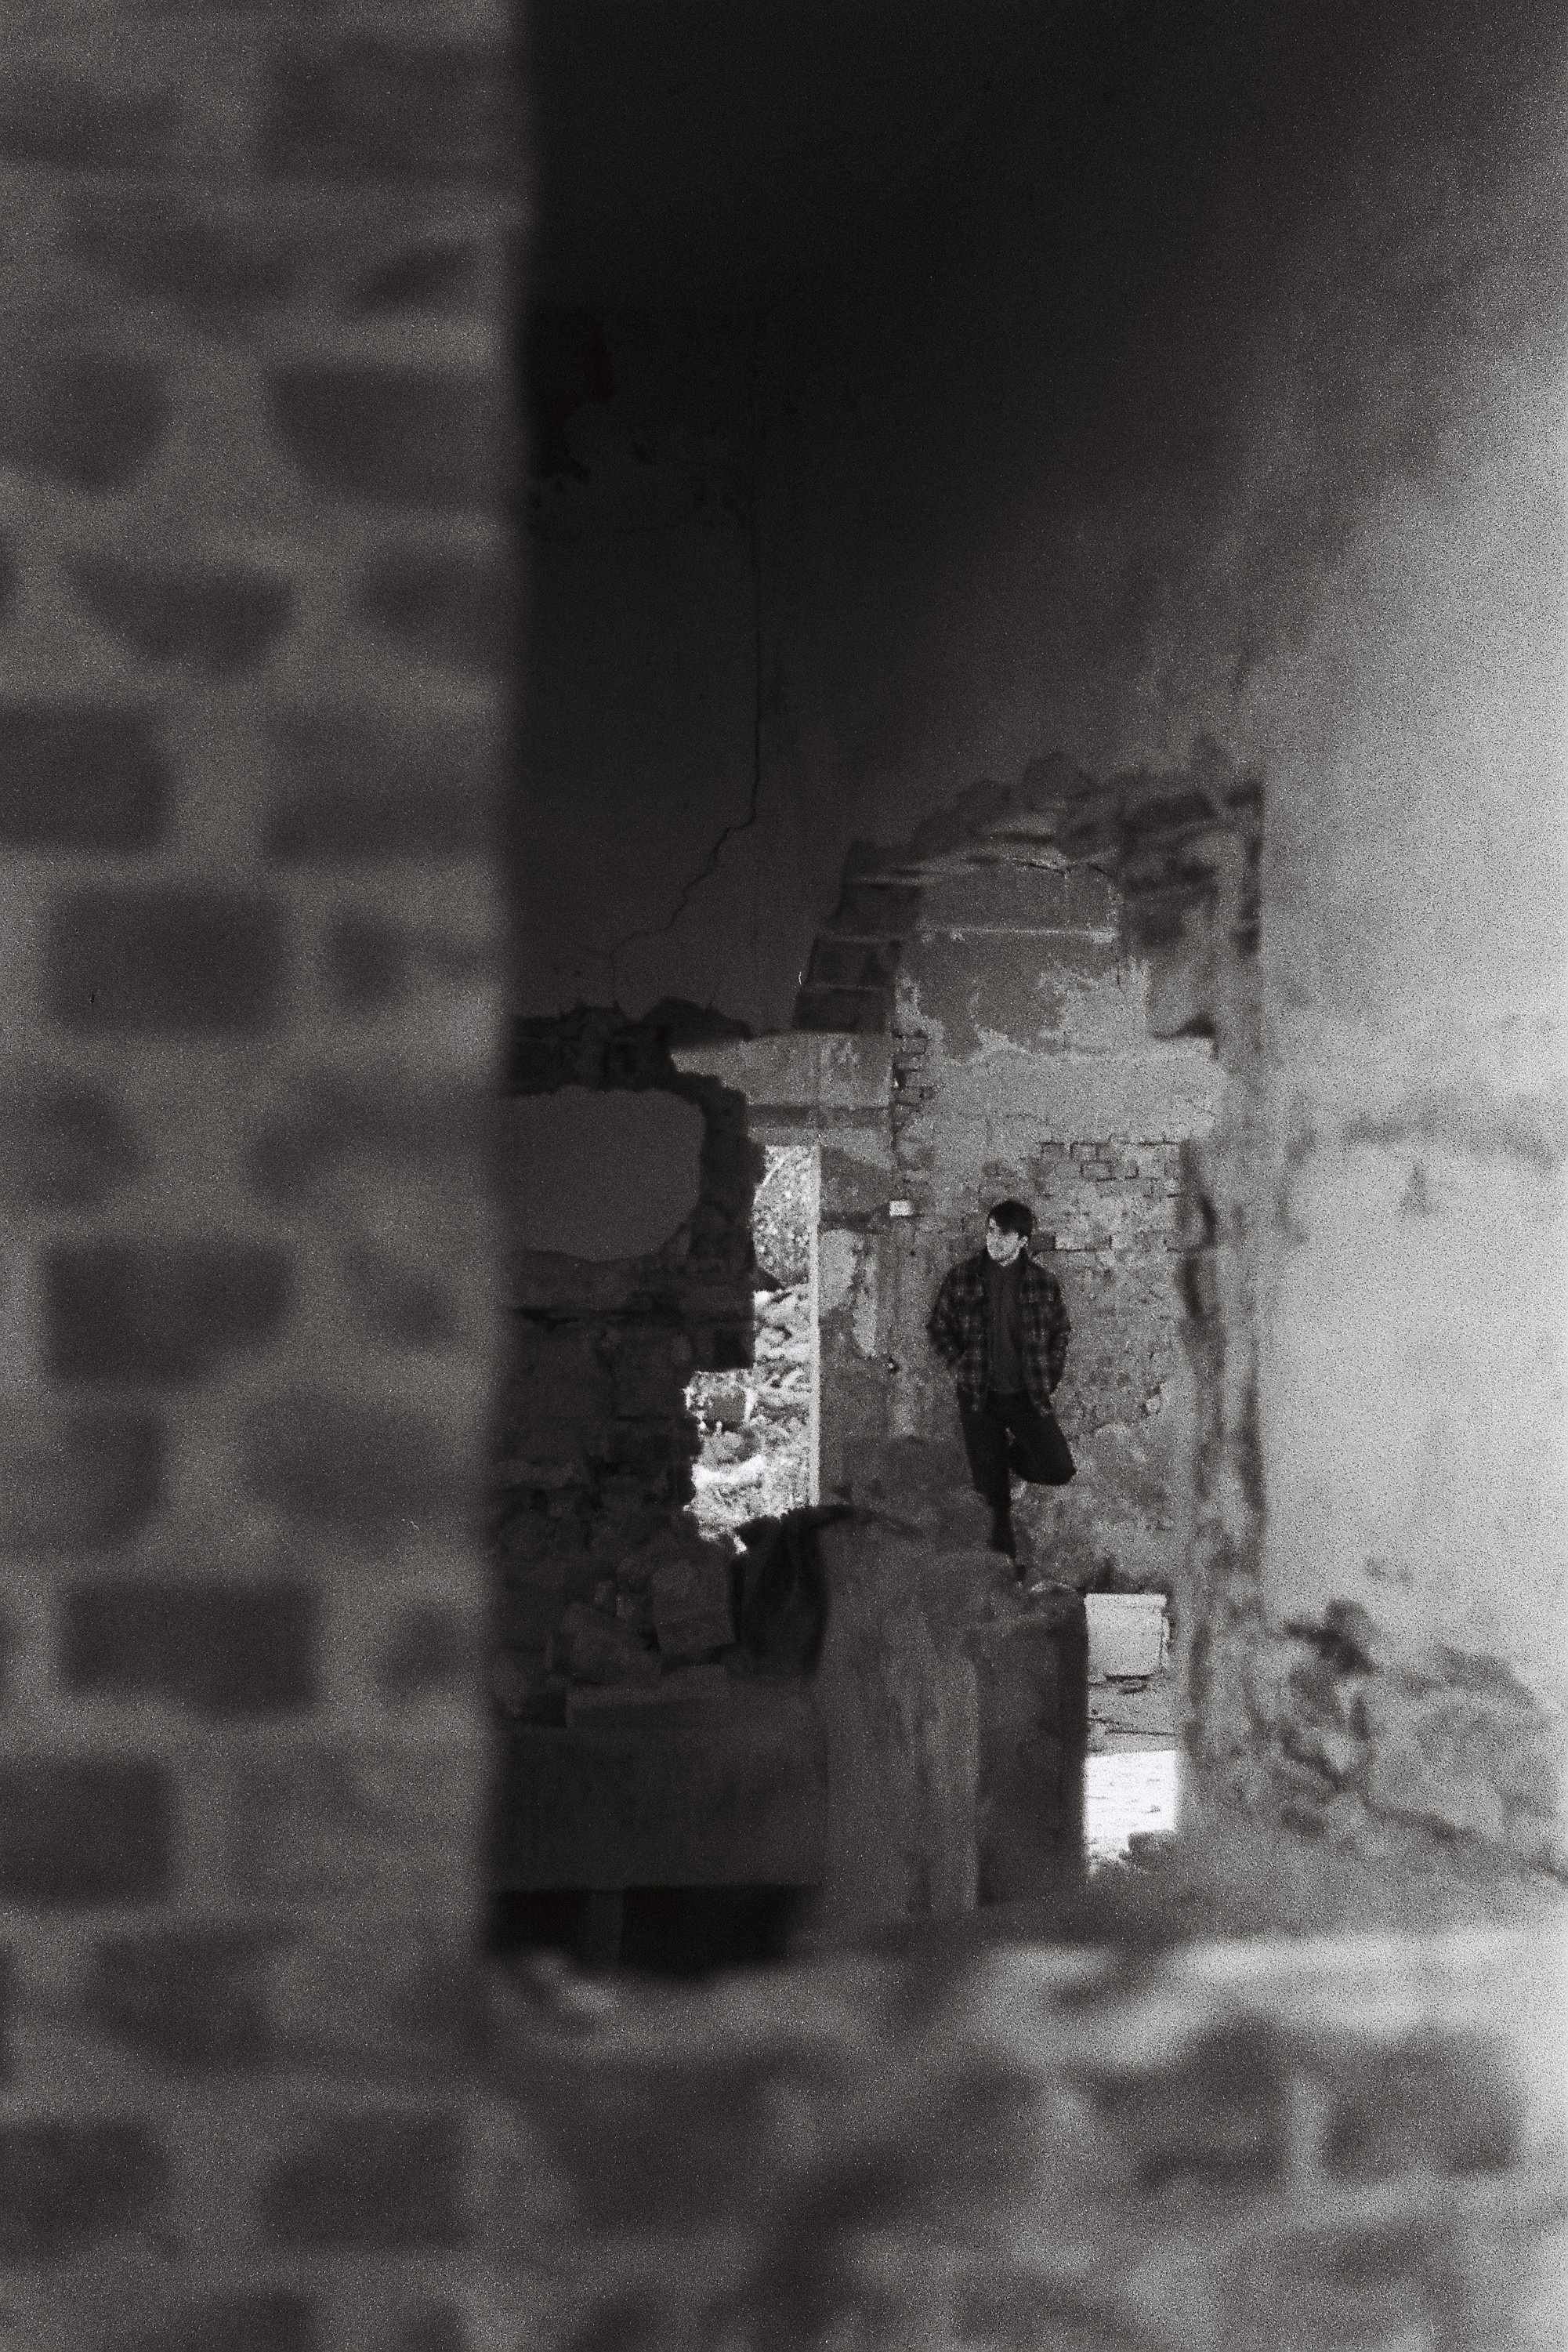
light, black and white, white, photography, wall, shadow, darkness, black, monochrome, temple, photograph, image, shape, monochrome photography